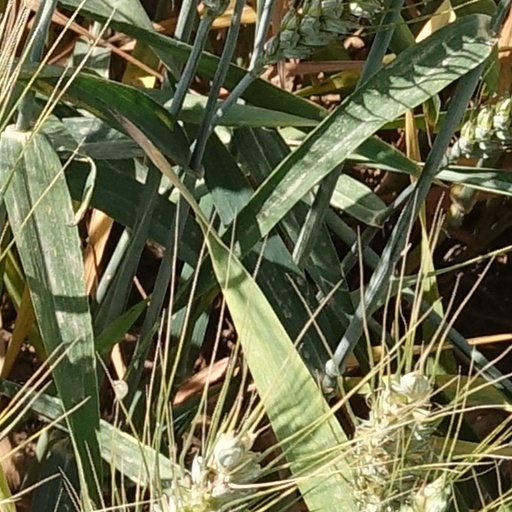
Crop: wheat